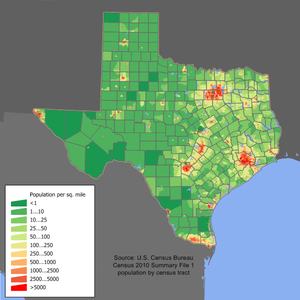
En 2017, selon le bureau du recensement des États-Unis, la population de l'État américain du Texas était estimée à 28,3 millions d'habitants, une hausse de 3,1 millions par rapport au recensement de 2010. Sa population a dépassé celle de l'État de New York dans les années 1990, ce qui fait du Texas le second État le plus peuplé après la Californie.
Le Texas /tɛɡzɑ/ ou /tɛksas/ est un État du Sud des États-Unis, le deuxième plus vaste du pays après l'Alaska et le deuxième plus peuplé derrière la Californie. Selon le décompte officiel du Bureau du recensement des États-Unis, le Texas aurait 25 145 561 habitants. Sa capitale est Austin alors que Houston est sa plus grande ville et Dallas-Fort Worth son agglomération la plus peuplée. Les Texans sont à près de 80 % des citadins et presque la moitié d'entre eux vivent dans deux agglomérations : Dallas-Fort Worth ou Houston. Quatre aires urbaines du Texas comptent plus d'un million d'habitants : Houston, Dallas-Fort Worth, San Antonio et Austin.